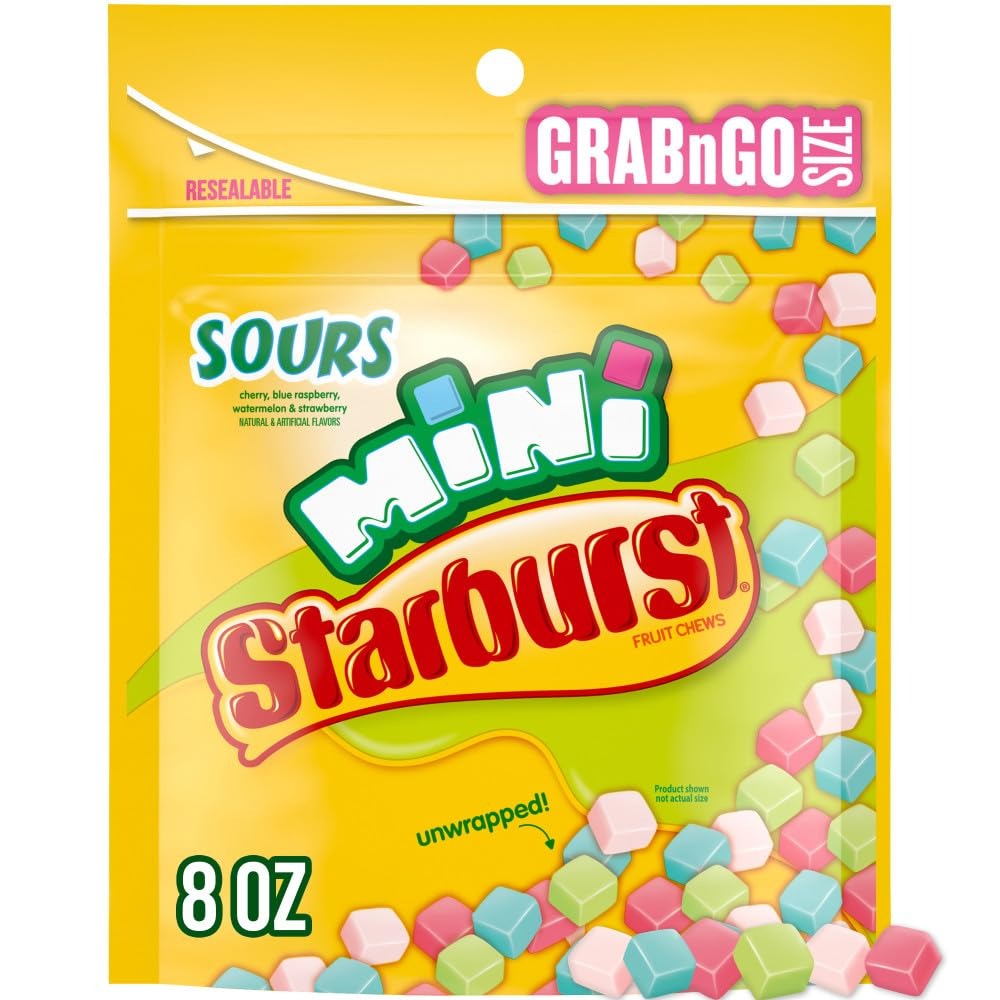
Item Name: STARBURST Sours Minis Fruit Chews Candy, 8-Ounce Grab N Go Size Resealable Bag
Bullet Point 1: Specialty: Gluten Free
Bullet Point 2: Country: United States
Value: 8.0
Unit: Ounce

Price: 3.99